List of NCIS characters

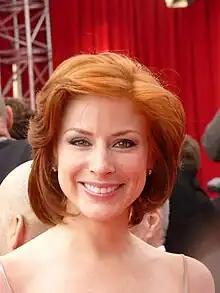
Diane Neal recurred as Special Agent Abigail Borin.

Supervisory Special Agent Abigail "Abby" Borin (Diane Neal) is a Coast Guard Investigative Service (CGIS) Special Agent. Originally from a small town in Ohio and an only child, Borin served a tour of duty in Iraq as a sergeant before presumably retiring from the Marines and joining CGIS where she later rose through the ranks, eventually getting the opportunity to lead her own team.